Mesentery (zoology)

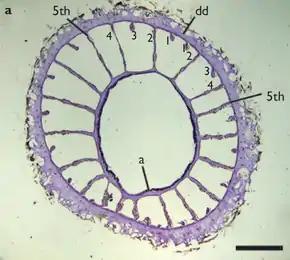
Cross section of "Terrazoanthus onoi" (Zoantharia: Hydrozoanthidae) showing complete and incomplete mesenteries

In zoology, a mesentery is a membrane inside the body cavity of an animal. The term identifies different structures in different phyla: in vertebrates it is a double fold of the peritoneum enclosing the intestines; in other organisms it forms complete or incomplete partitions of the body cavity, whether that is the coelom or, as in the Anthozoa, the gastrovascular cavity.